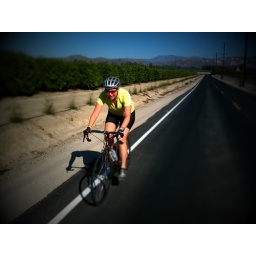
Sitting in the office today wishing I was still out on this morning's road ride with Donna.